32nd Buil Film Awards

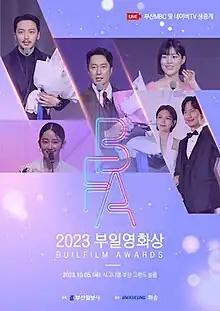
Official poster

The 32nd Buil Film Awards ceremony is hosted by the Busan-based daily newspaper Busan Ilbo. It was held on October 5, 2023, at the Signiel Busan Grand Ballroom in Haeundae-gu, Busan. In the 32nd edition, awards were presented in 16 categories for 222 Korean films that were released from August 11, 2022, to August 10, 2023. Film awards ceremony was preceded by walking the red carpet for the first time this year and Esom is the solo host of the award show.